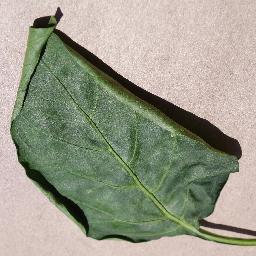
Label: Pepper,_bell___healthy